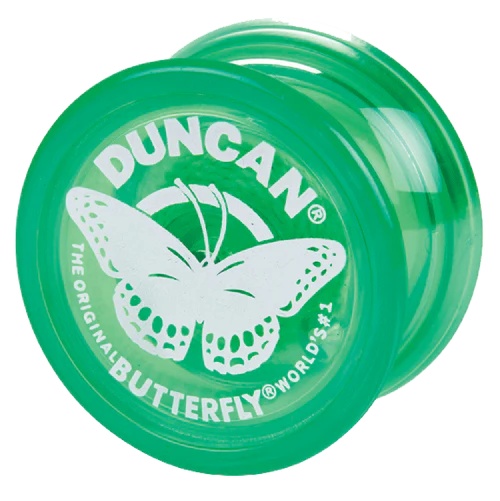
Butterfly
Official description: The original wide-shaped yo-yo in classic spring pastels and sherbet tones. Flared Design for Easy Tricks: The wide shape makes landing string tricks simple for beginners and pros alike. Durable Fixed-Axle Construction: Built with a sturdy plastic body and fixed axle for reliable, long-lasting play. Timeless Classic: A favorite for over 60 years, this yo-yo is a key part of Duncan’s rich history. Skill Level : Beginner Weight : 48.8 g Response : Starburst Material : Plastic
Brand: Duncan
Category: Toys & Games > Toys > Activity Toys > Yo-Yos